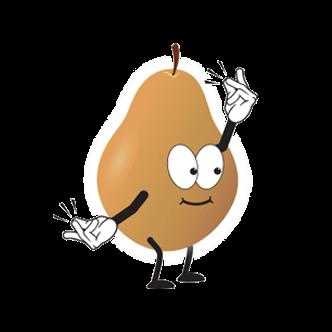
Label: Pear